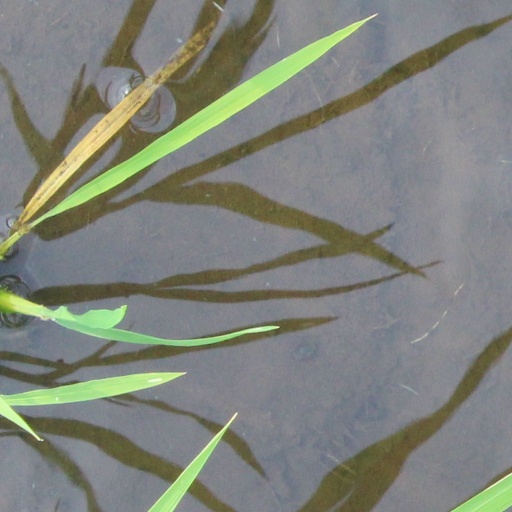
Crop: rice